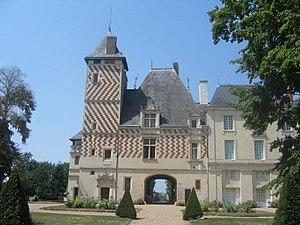
L'expression châteaux de la Loire regroupe sous une même appellation touristique un ensemble de châteaux français situés dans le Val de Loire. Le territoire connu sous le nom de comté de Tours est âprement disputé entre le Xᵉ siècle et le XIᵉ siècle par la maison féodale blésoise et la maison d'Anjou, conflit qui sera suivi au XIIᵉ siècle et XIIIᵉ siècle par la Première guerre de Cent Ans entre la France et l'Angleterre et entre le XIVᵉ siècle et le XVᵉ siècle par la Deuxième guerre de Cent Ans toujours entre la France et l'Angleterre ; ces trois guerres seront à l'origine de la plupart des châteaux du val de Loire actuels.
Le château des Réaux est situé auprès de la commune de Chouzé-sur-Loire, dans le département d'Indre-et-Loire en région Centre-Val de Loire. Il est inscrit monument historique en 1930.